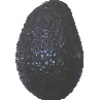
Label: avocado